George Albert Smith (filmmaker)

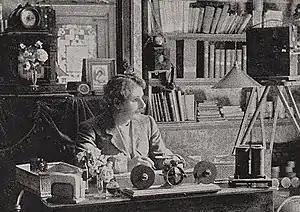
Smith at work

In 1892, after leaving the SPR, he acquired the lease of the St. Ann's Well Gardens in Hove from the estate of financier and philanthropist Sir Isaac Lyon Goldsmid, which he cultivated into a popular pleasure garden, where from 1894 he started staging public exhibitions of hot air ballooning, parachute jumps, a monkey house, a fortune teller, a hermit living in a cave and magic lantern shows of a series of "dissolving views". Smith also began to present these dioramic lectures at the Brighton Aquarium, where he had first performed with Douglas Blackburn in 1882. Smith's skilful manipulation of the lantern, cutting between lenses (from slide to slide) to show changes in time, perspective and location necessary for story telling, would allow him to develop many of the skills he would later put to use as a pioneering film maker developing the grammar of film editing.